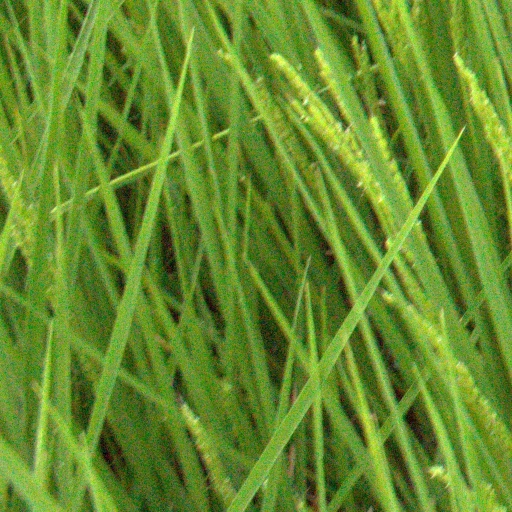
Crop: rice